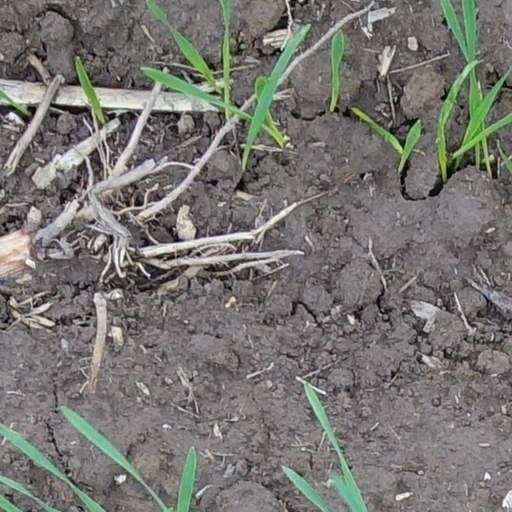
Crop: wheat